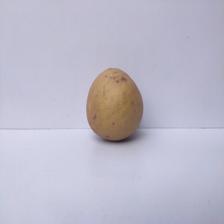
Size: Large